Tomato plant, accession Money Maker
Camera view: bottom (45 deg); turntable rotation: 210 degrees
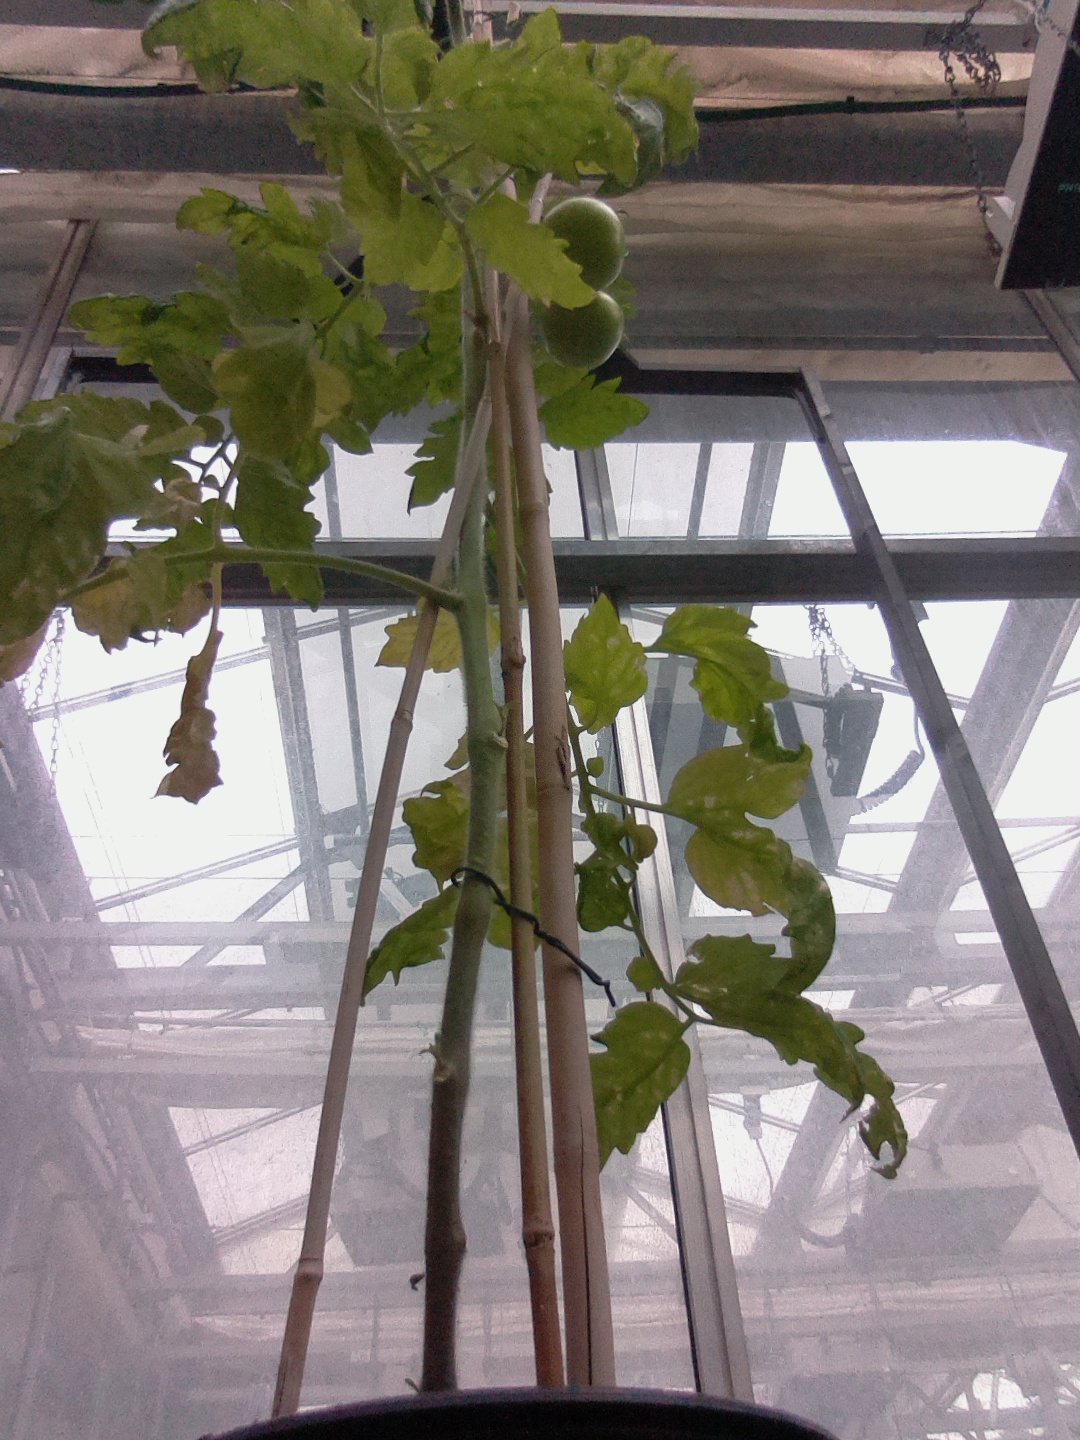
BBCH growth stage 79: 90% -100% of final fruit size